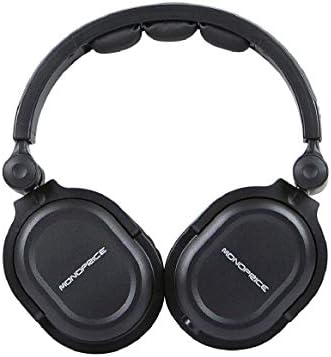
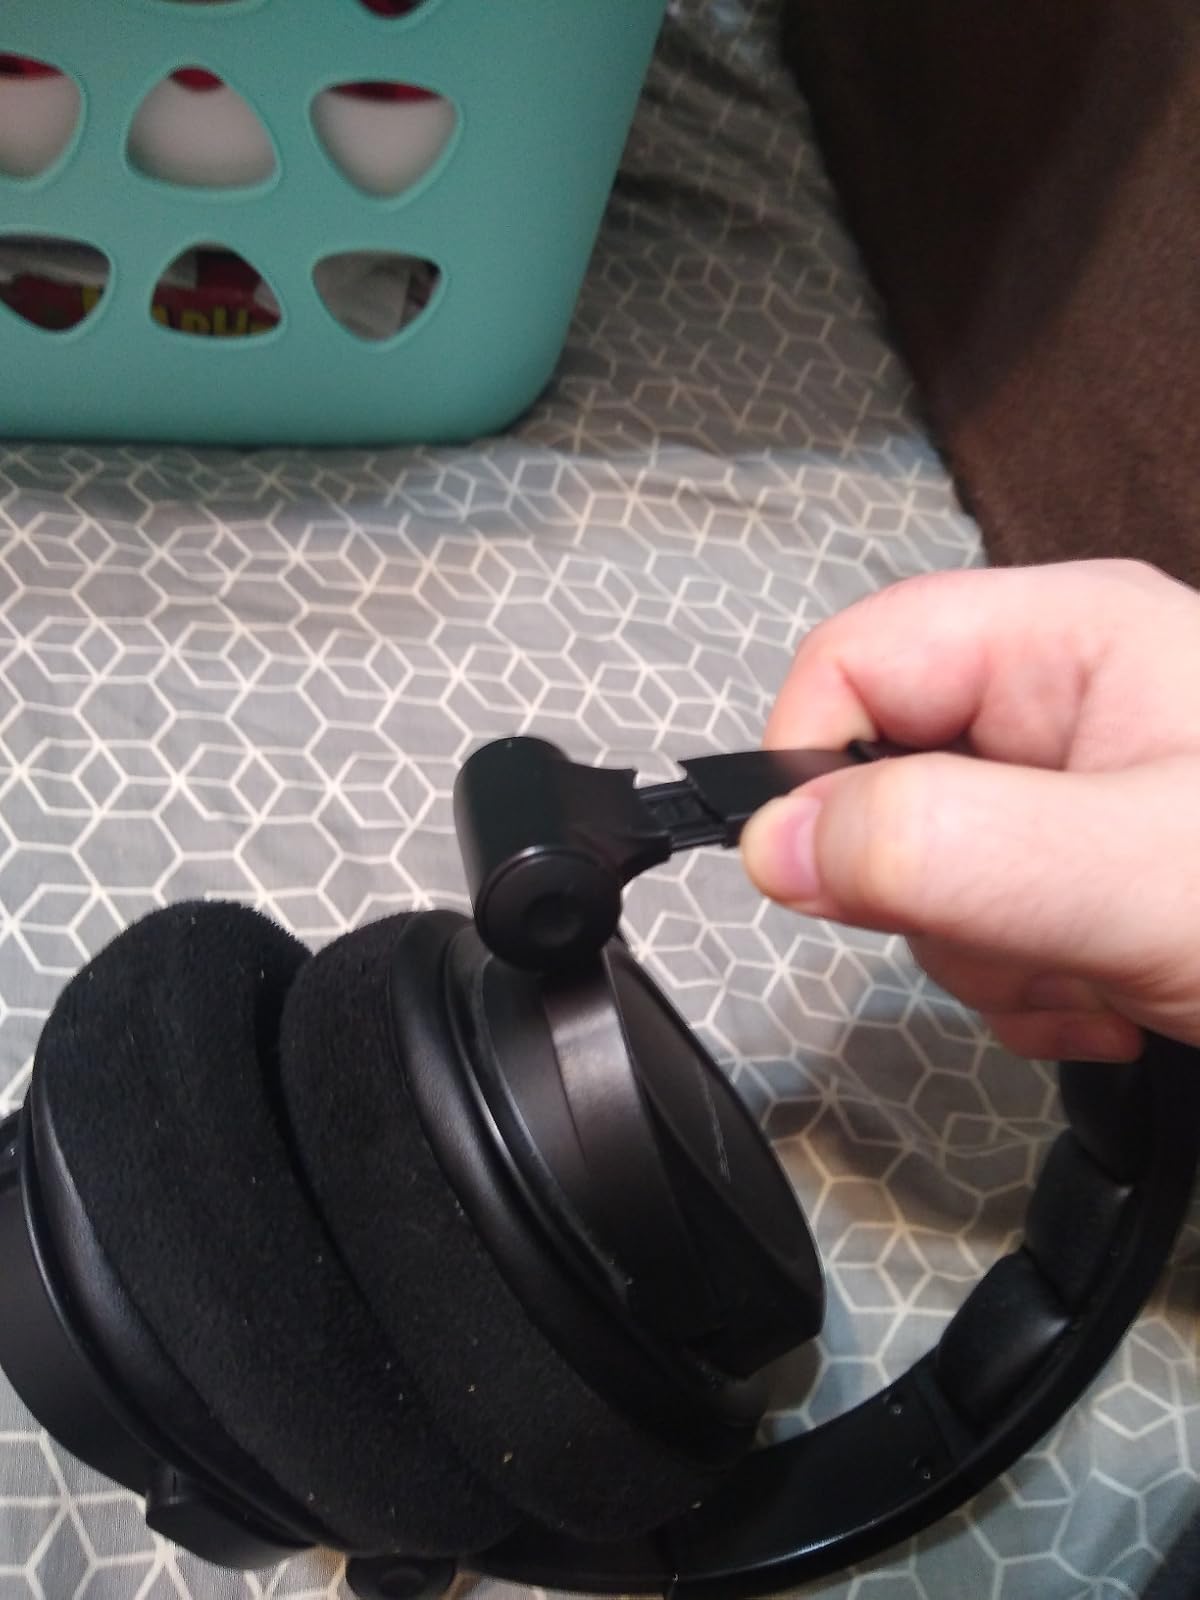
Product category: headphones
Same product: yes